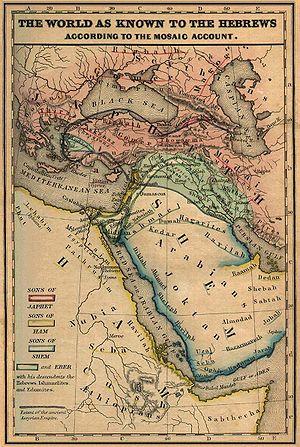
Dans la Bible, Mèshek est le nom d'un fils de Japhet dans Genèse et 1 Chroniques.
La Table des peuples est l'appellation donnée à la liste des descendants du patriarche Noé qui apparaît dans l'Ancien Testament, en Genèse 10. Elle donne une liste des peuples du Levant ancien.